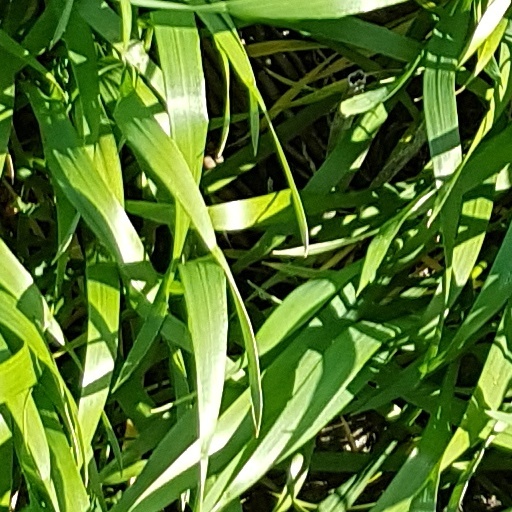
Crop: wheat